Kanheri Caves

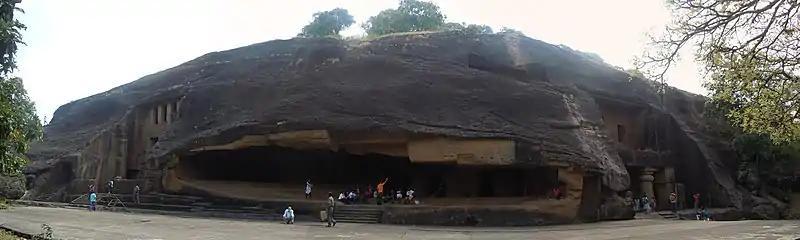
Panoramic view of Cave No.1 (right), Cave No.2 (center), Cave No.3 (left).

Cave No.1 is a vihara, a Buddhist monastery. The entrance is framed by two large pillars. The cave has two levels, but its construction has never been completed.